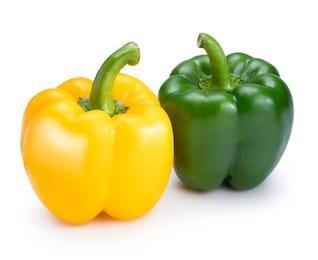
Label: capsicum